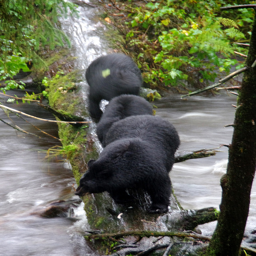
A trio of black bears crawling along a log bridge
A trio of black bears are crossing a creek on a log.
The bears are crossing the water using the log.
Three black bears are walking across a huge fallen tree.
a couple of bears are walking on a log